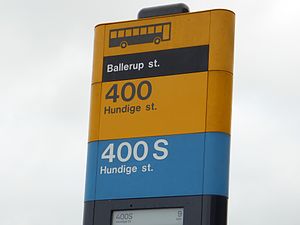
Linje 400S / Historie
Om aftenen erstattes linje 400S af linje 400.
Linje 400S er en buslinje i Storkøbenhavn, som kører mellem Lyngby st. og Hundige st. Linjen er en del af Movias S-busnet og er udliciteret til Nobina, der driver linjen fra sit garageanlæg i Glostrup. Linjen kører på tværs gennem Københavns forstæder ad Ring 4 og betjener blandt andet Bagsværd, Ballerup og Høje Taastrup undervejs.